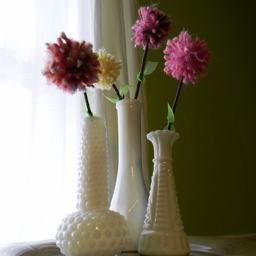
Three white vases on a table with four flowers made out of yarn.
Four flowers of different colors are in white vases.
Three separate small flowers vases with flowers.
Three vases of flowers sitting next to a window.
Three white vases that each contain a colorful flower.